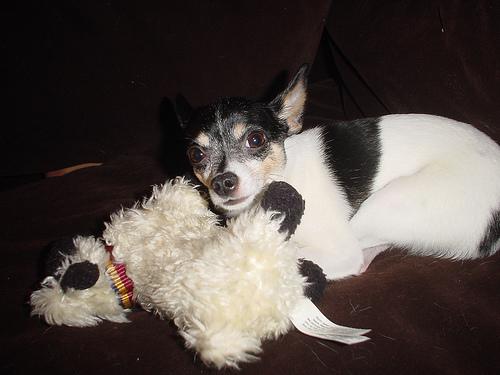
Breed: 237-n000095-toy_terrier